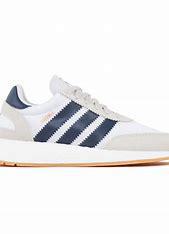
Brand: Adidas
Model: Iniki Runner